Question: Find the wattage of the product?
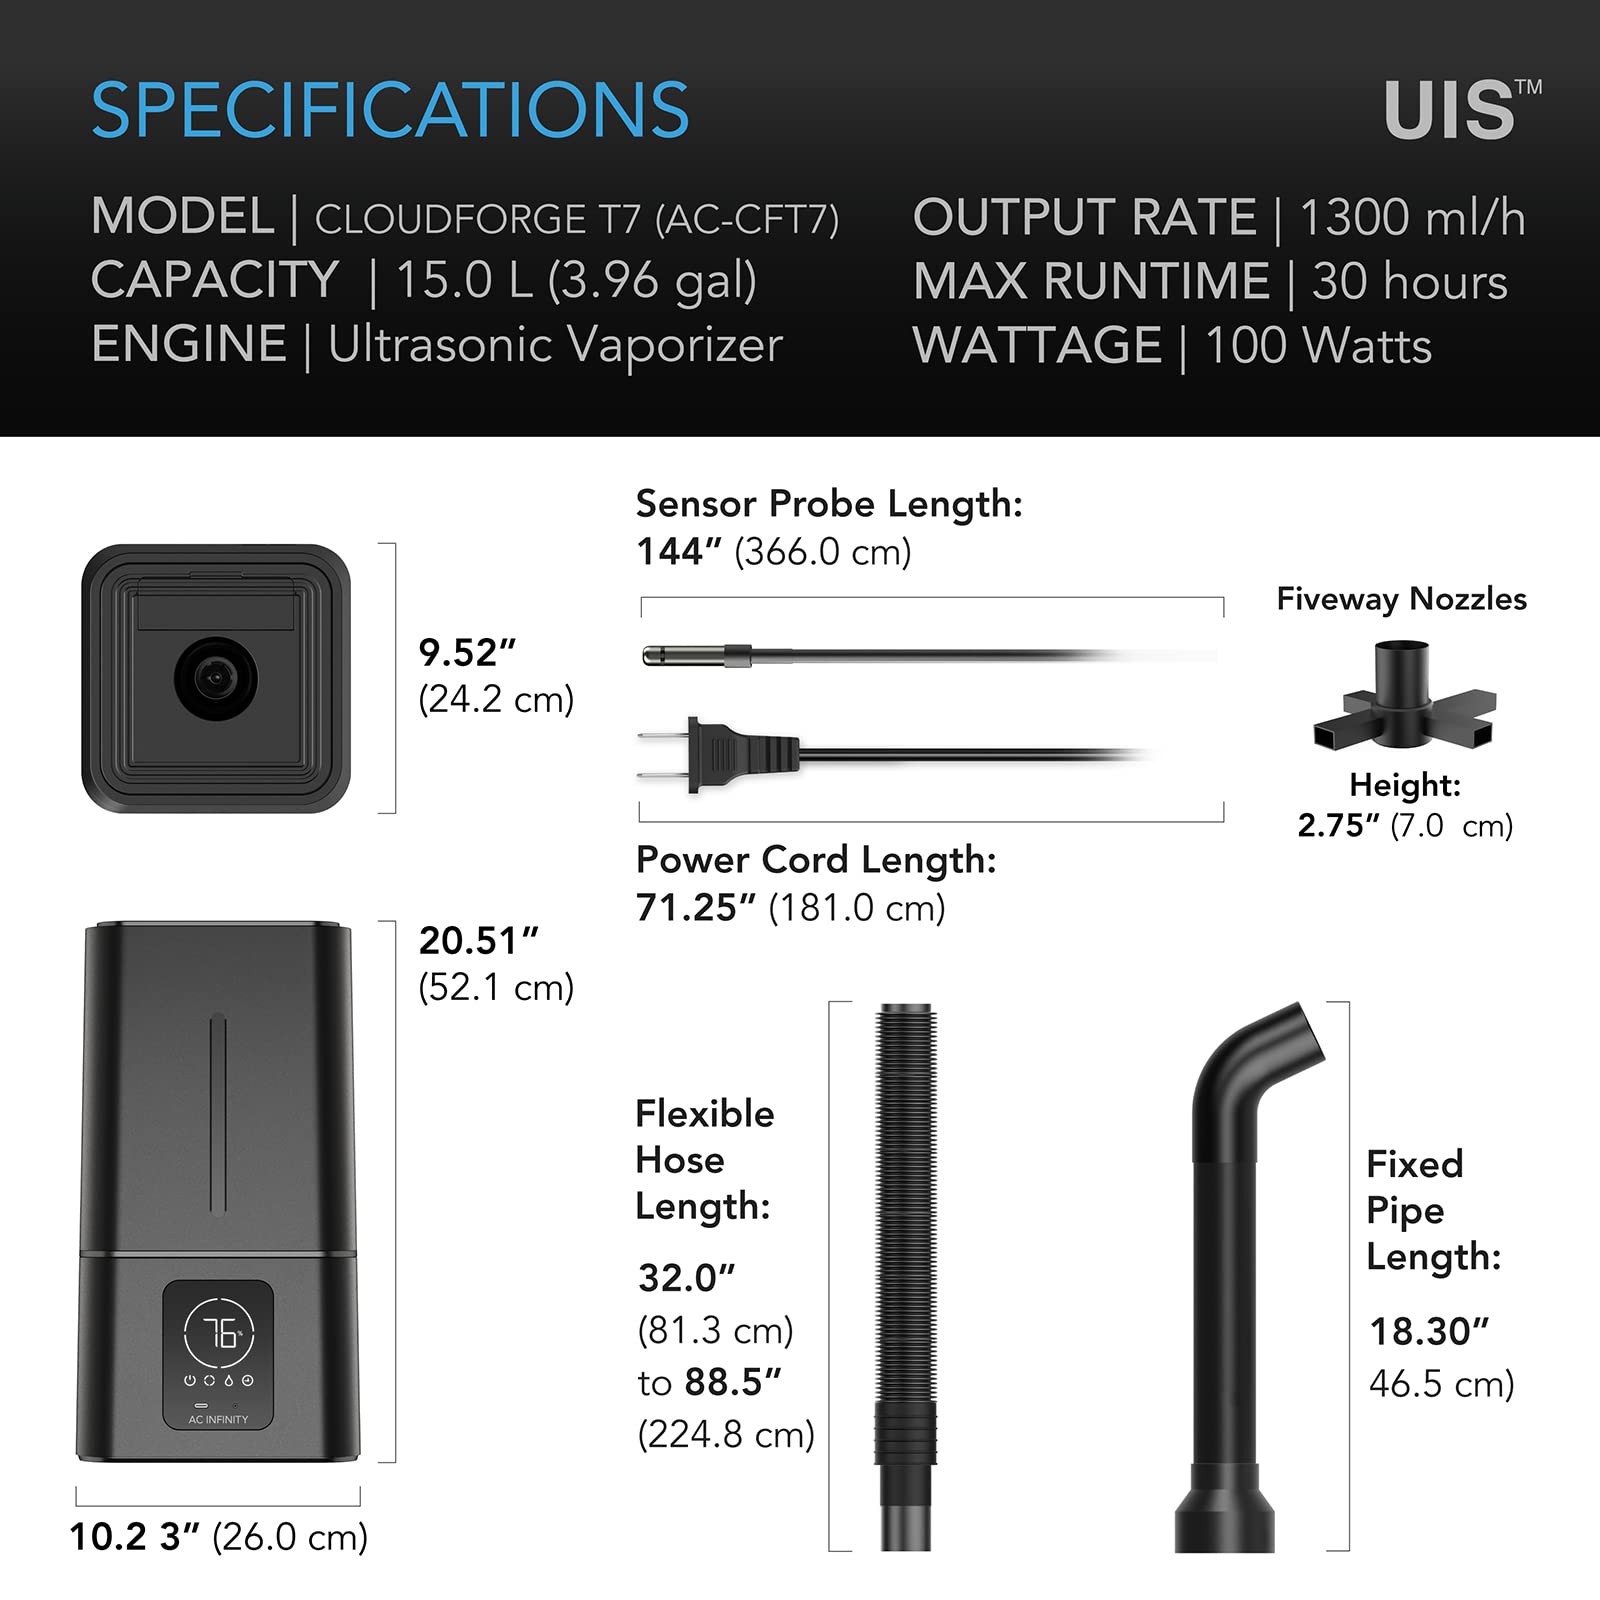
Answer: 100.0 watt